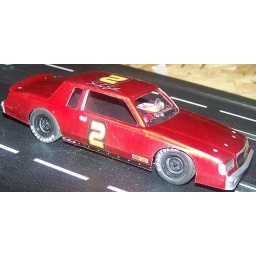
Built and painted by Matt Smith. Boss Bodies 85 Regal slot car body on a home built brass chassis.